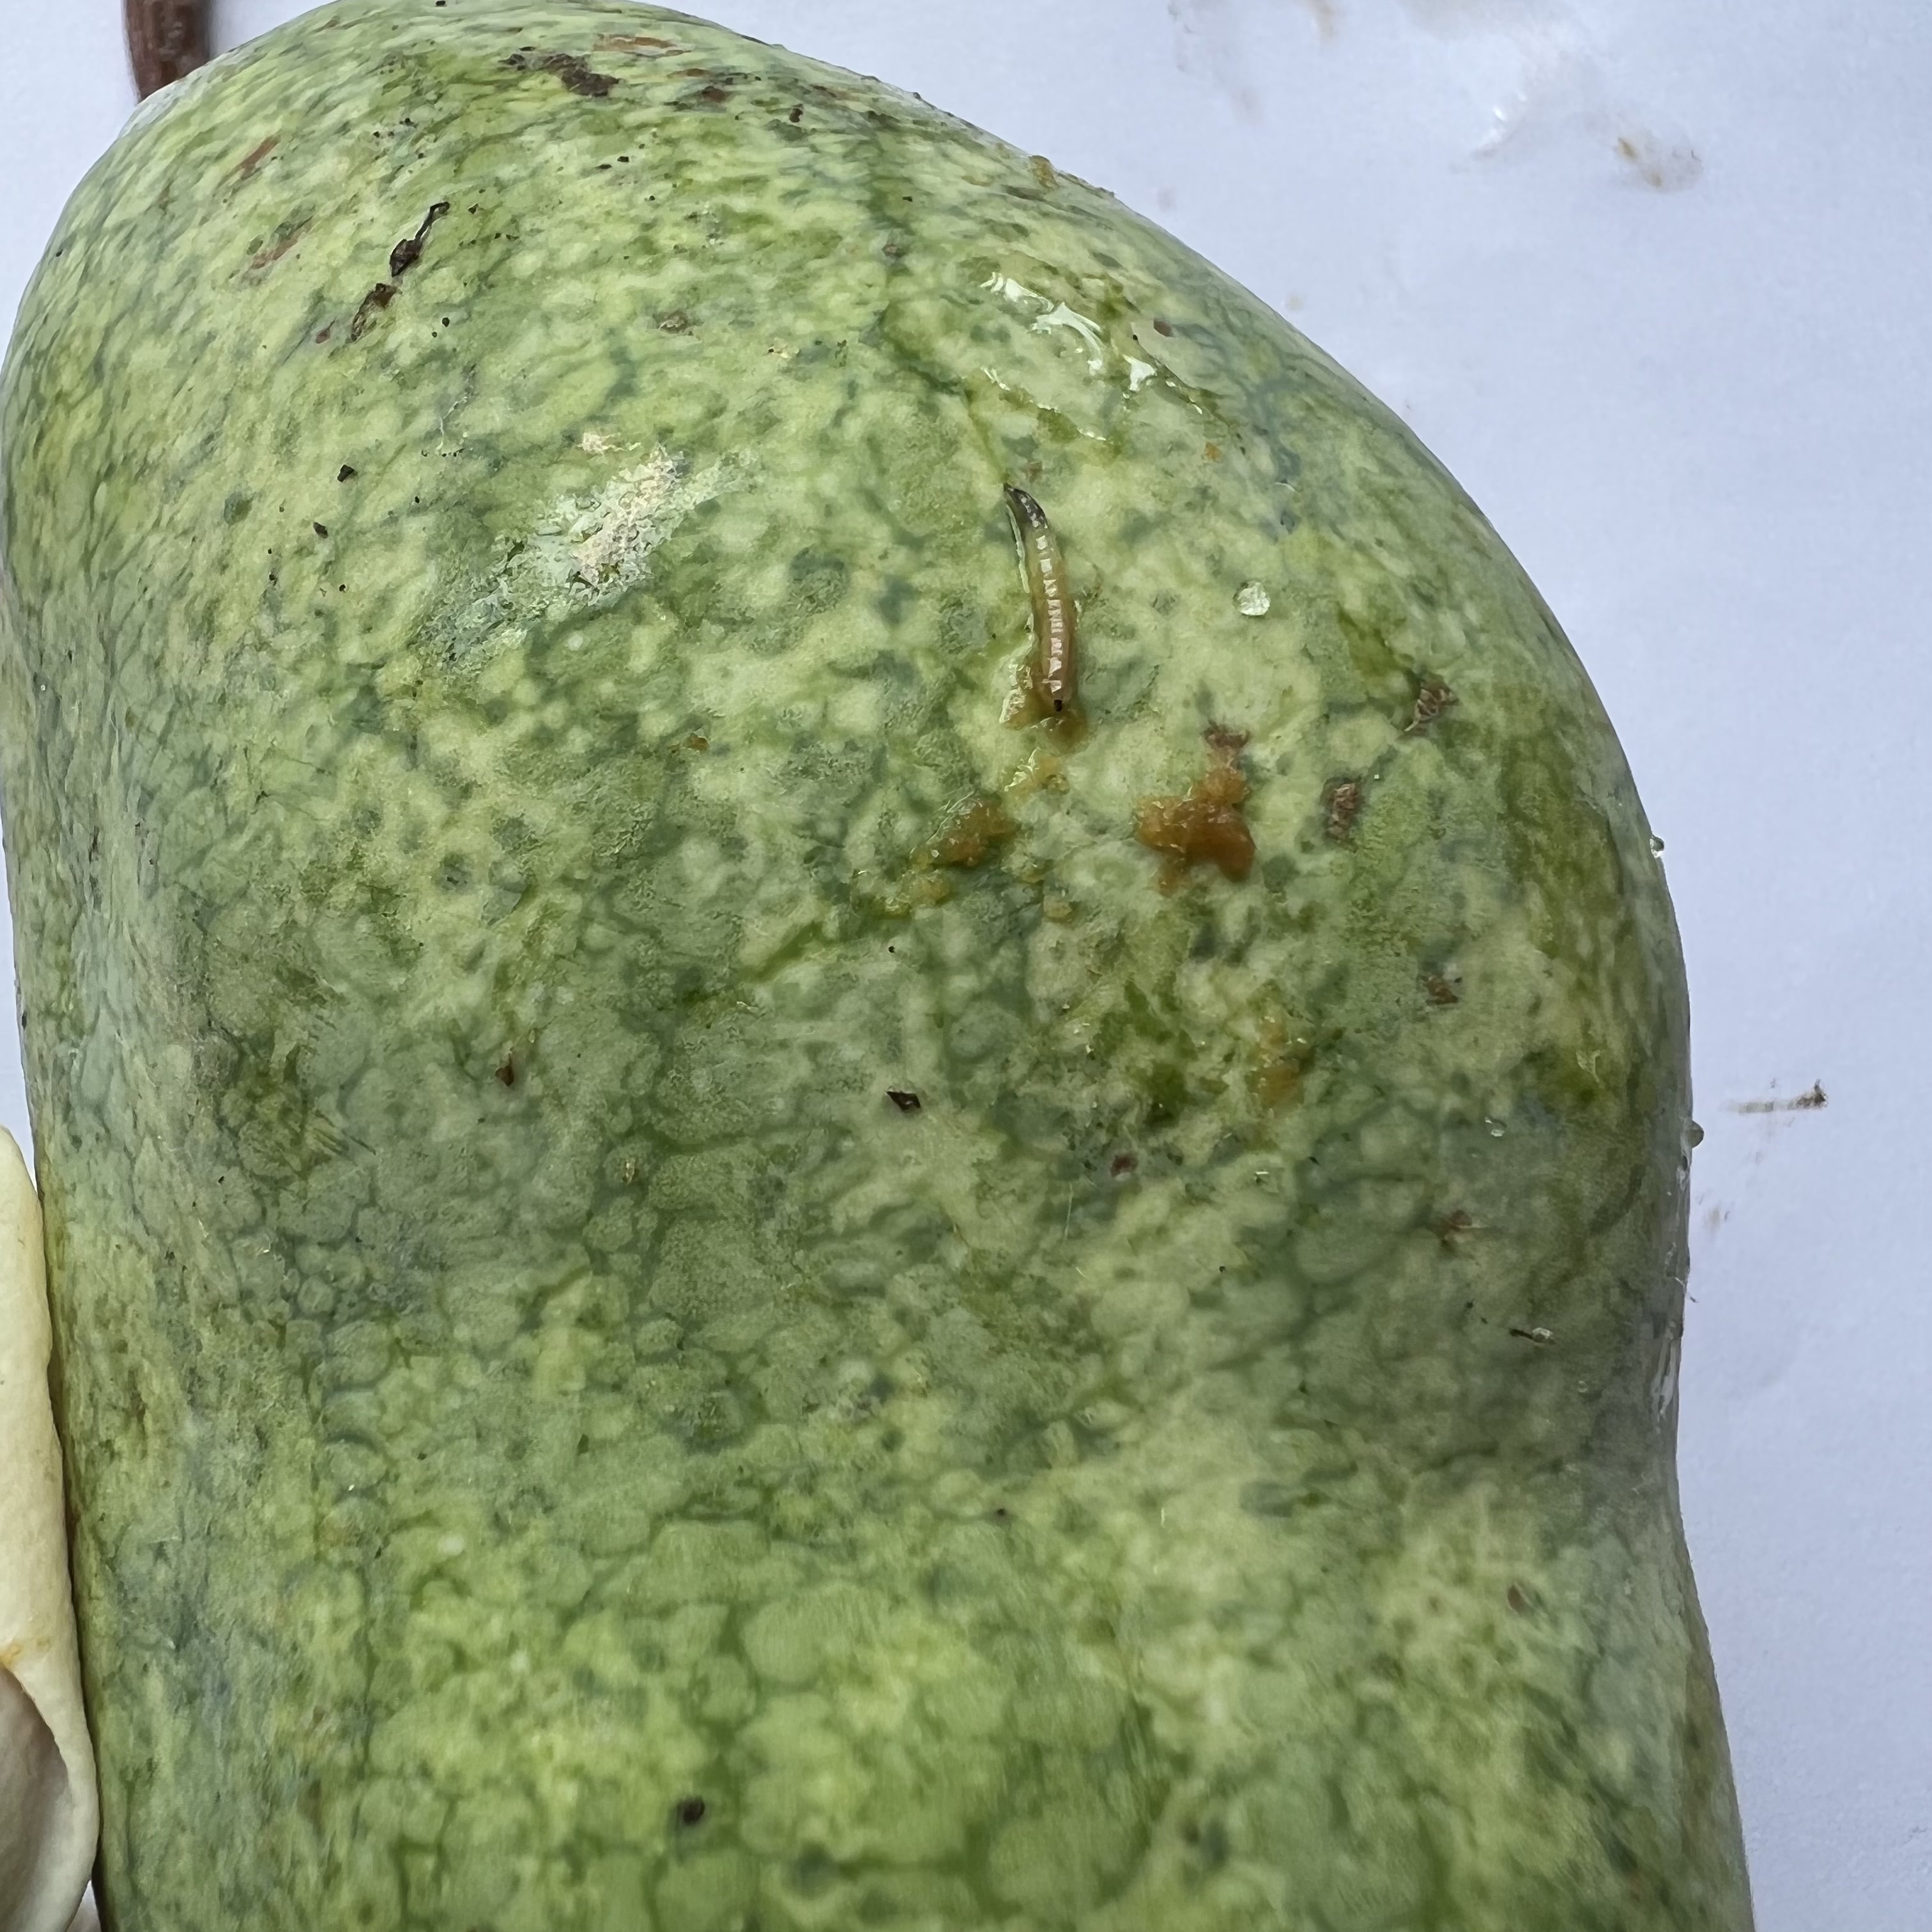
Label: Anthracnose